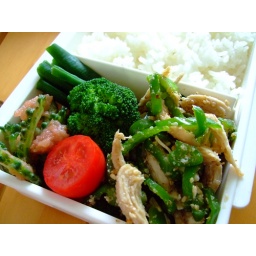
Bento in green ! Steamed chicken and green bell pepper with sesame, bitter gourd with pickled plum...